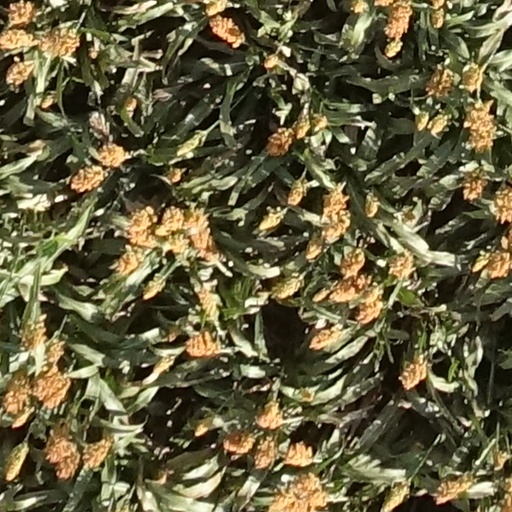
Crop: sorghum